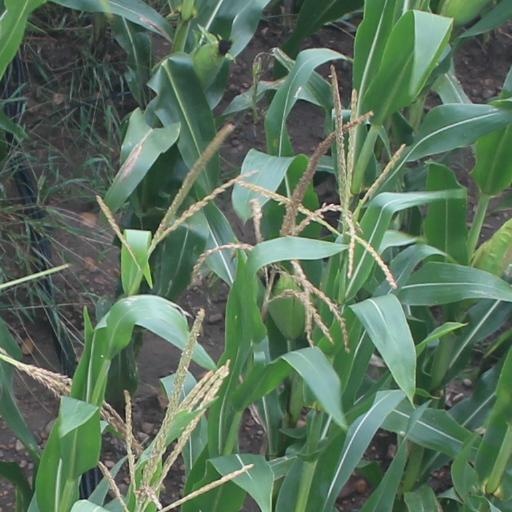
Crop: maize; corn